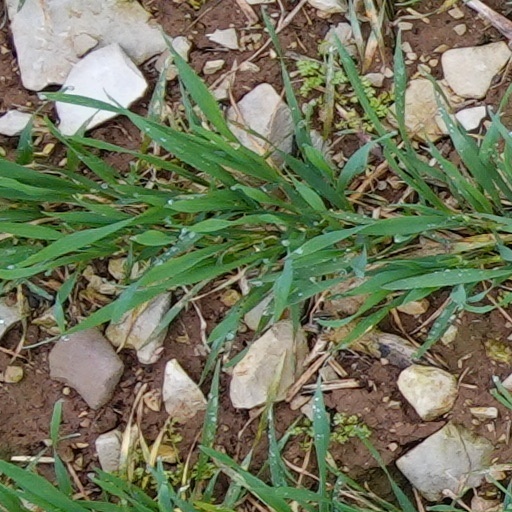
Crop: wheat